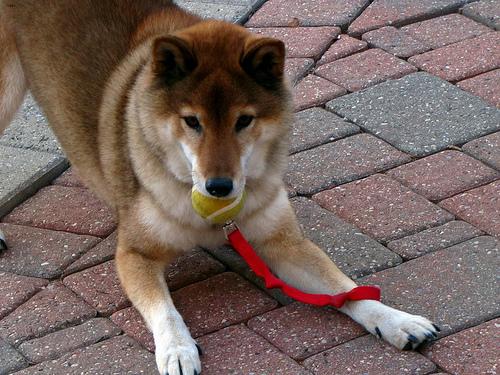
Breed: shiba inu